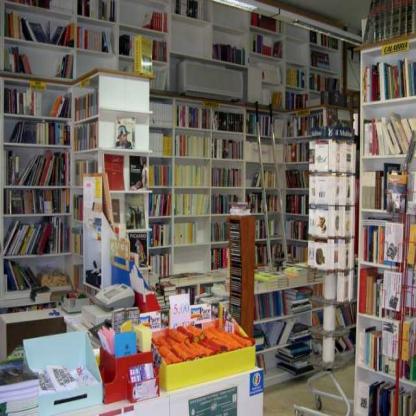
Scene: Indoor